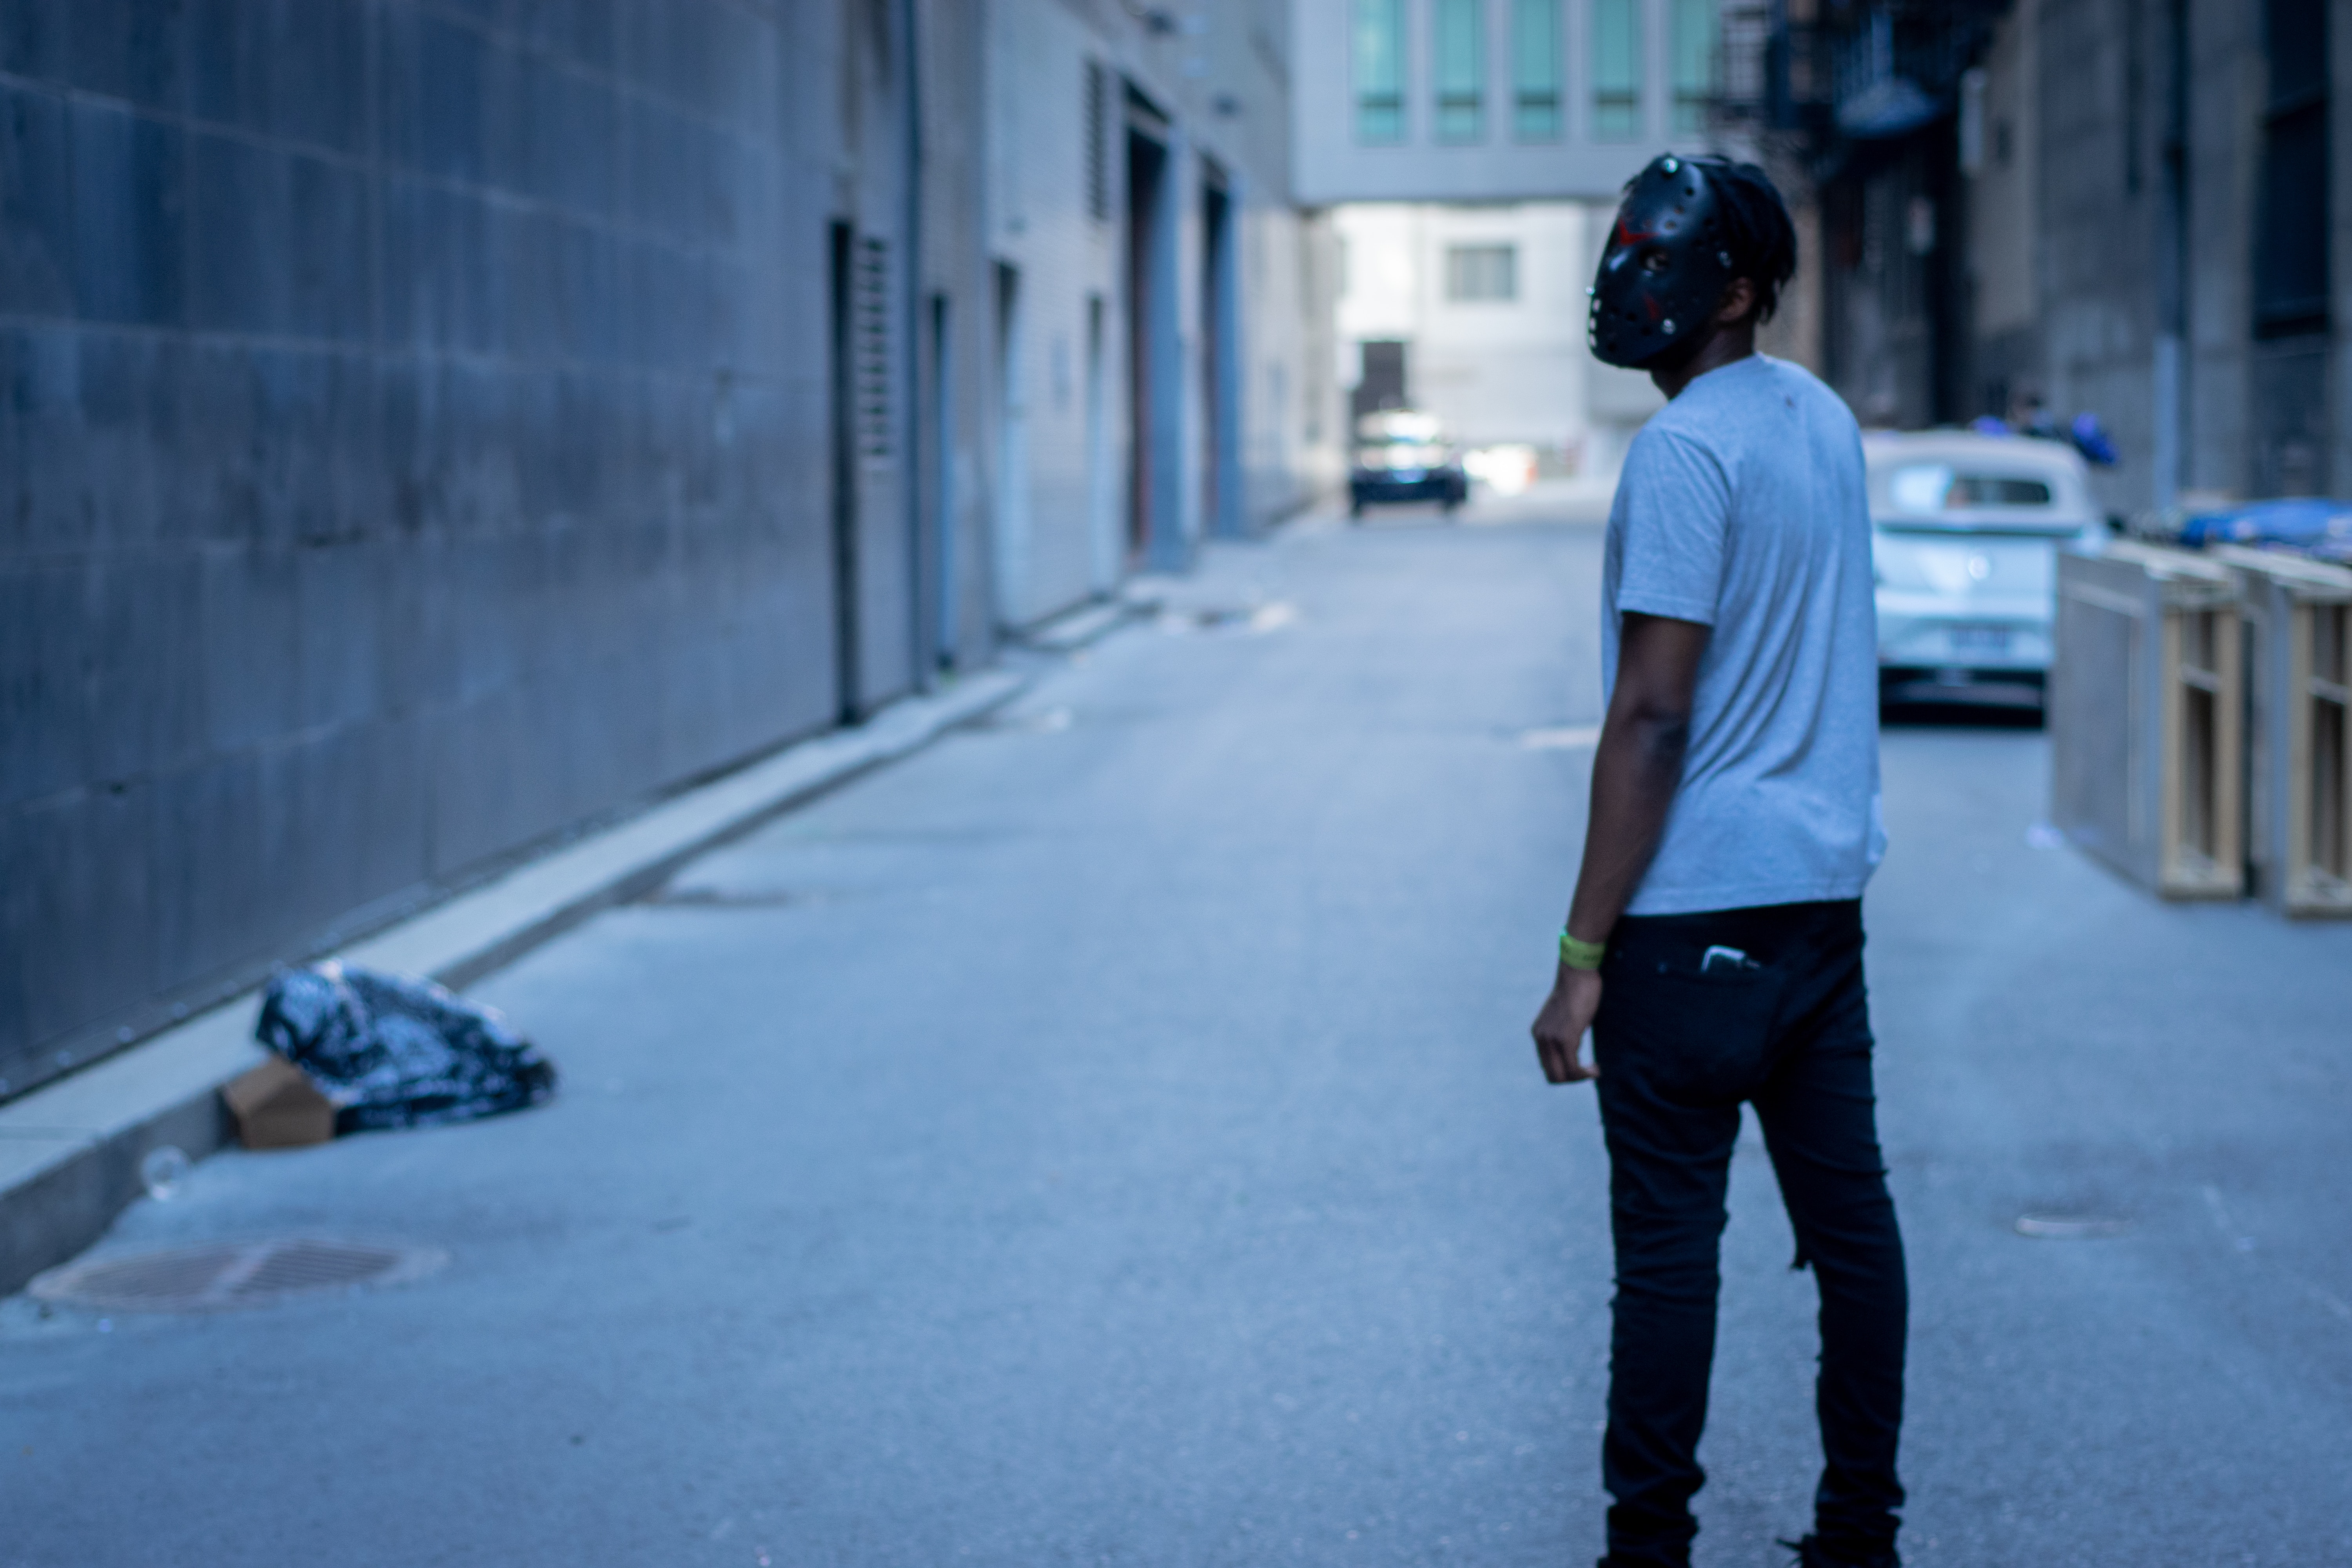
blue, infrastructure, road, urban area, snapshot, street, standing, jeans